Question: Please indicate a possible affordance area of the hold_book that can be used for holding
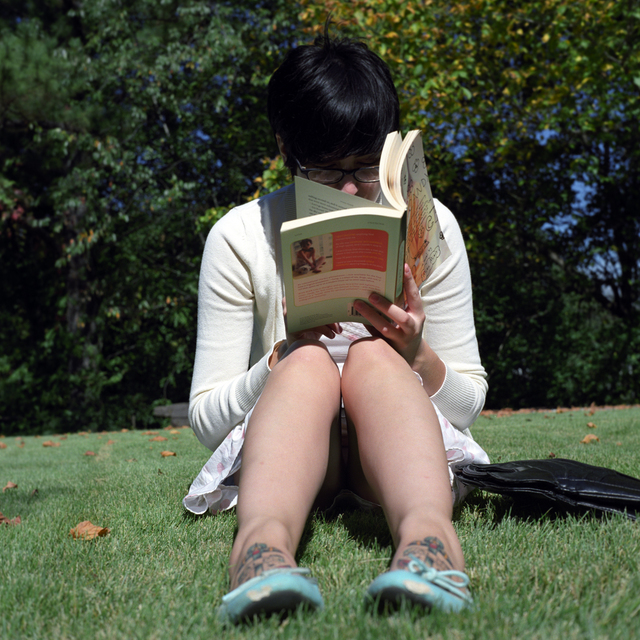
Answer: [261.341, 108.204, 476.452, 349.093]